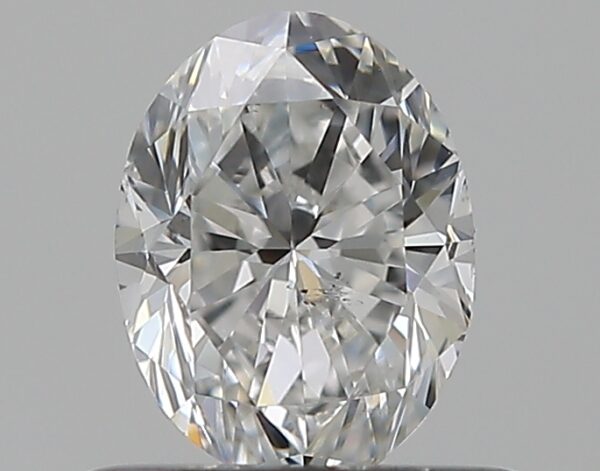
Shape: oval
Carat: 0.5
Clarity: SI1
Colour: E
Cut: GD
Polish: EX
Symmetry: GD
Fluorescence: N
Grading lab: GIA
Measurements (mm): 5.73 x 4.32 x 2.93